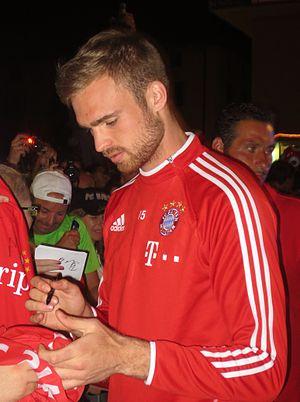
Jan Kirchhoff est un footballeur allemand, né le 1ᵉʳ octobre 1990 à Francfort-sur-le-Main. Il évolue comme stoppeur à KFC Uerdingen.